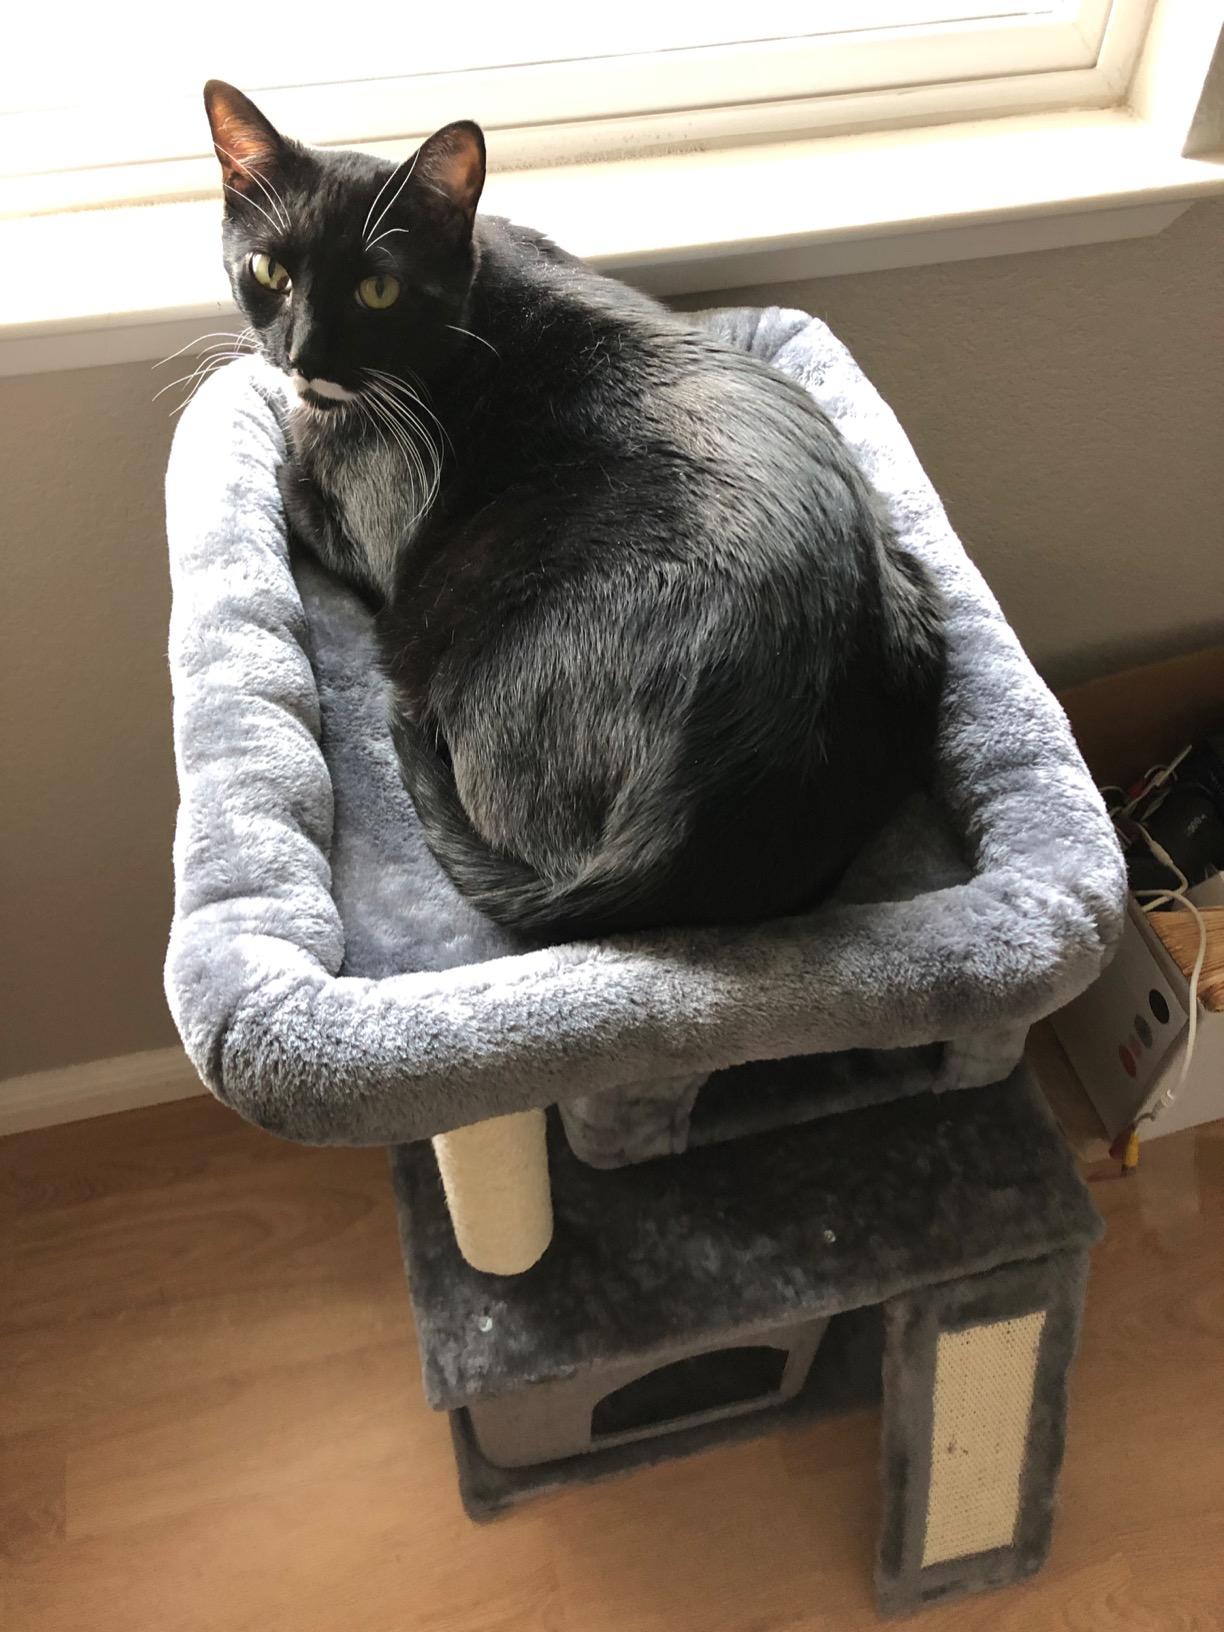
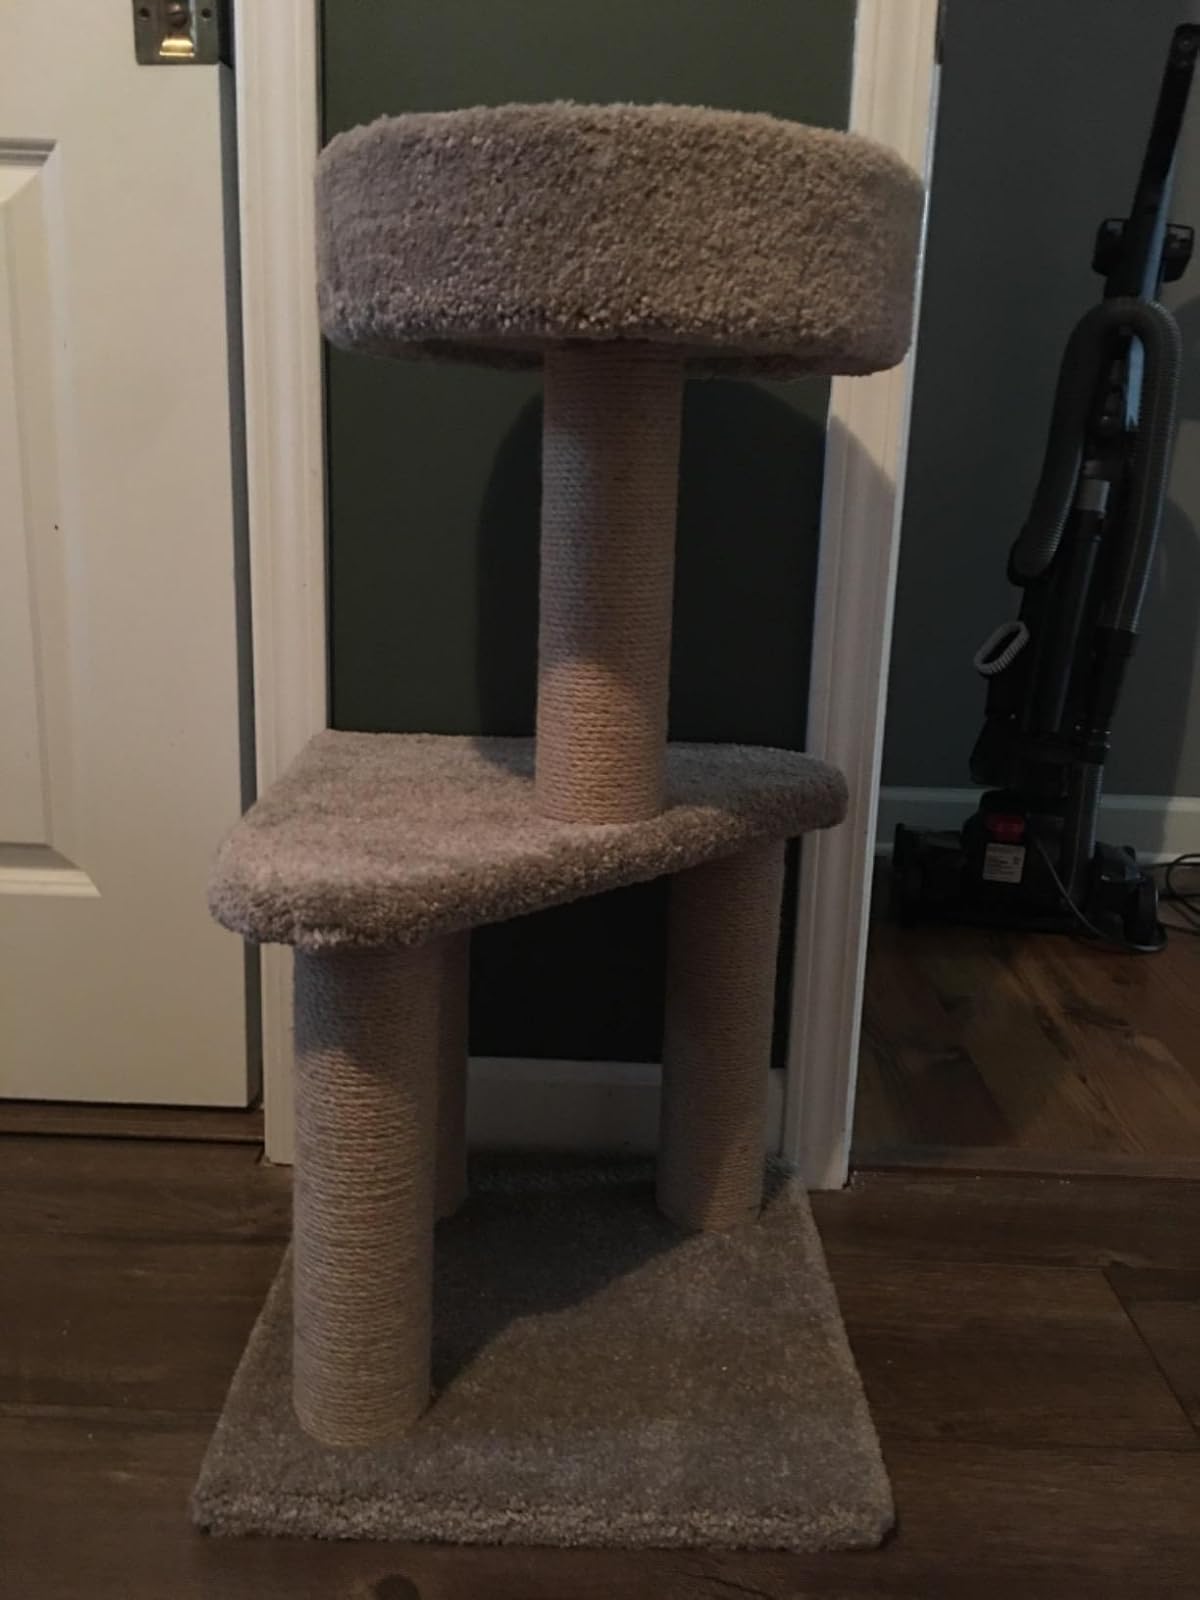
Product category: items_cat tree
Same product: no